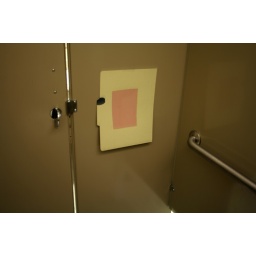
John Henderson, 2008. &amp;quot;A Transcendental Poo&amp;quot; Silkscreen on found office cardstock, photocopy on paper. Installed in bathroom stall, dimensions variable